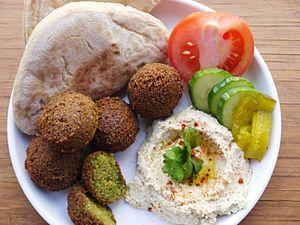
Cet article présente différents aspects de la culture de la Palestine, une région du Proche-Orient située entre la mer Méditerranée et le désert à l'est du Jourdain et au nord du Sinaï.